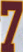
Number: 7